Diego Simeone

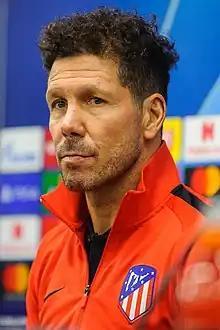
Simeone in 2019

In the summer of 2016, Atlético purchased forward Kevin Gameiro from Sevilla, midfielder Nicolás Gaitán from Benfica, and defender Šime Vrsaljko from Sassuolo. They also acquired the rights to Fernando Torres (previously on loan from Milan). The team again finished third in the league and lost in the UEFA Champions League semi-finals, again to Real Madrid.